Maciej Bodnar

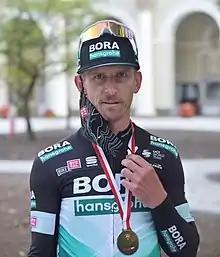
Bodnar in 2020

Maciej Bodnar (born 7 March 1985, in Oława) is a Polish former professional road racing cyclist, who competed as a professional from 2007 to 2023. He is the brother of fellow racing cyclist Łukasz Bodnar. Bodnar was a team-mate of Peter Sagan throughout Sagan's career.